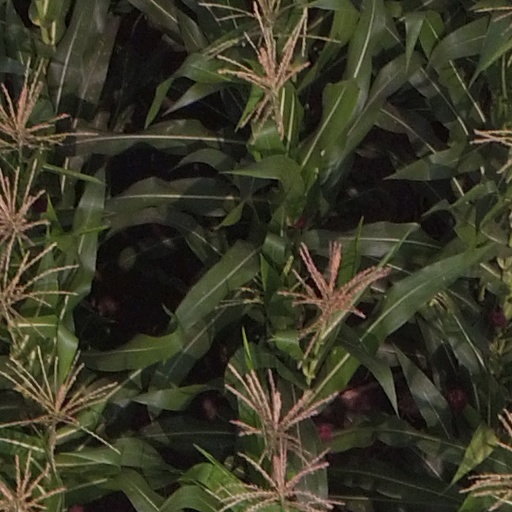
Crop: maize; corn